The Fear (Higson novel)

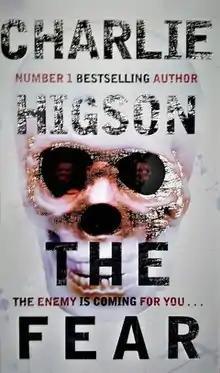
First edition

The Fear is a post-apocalyptic young adult horror novel written by Charlie Higson. The book, released by Puffin Books in the UK on 15 September 2011 and by Disney Hyperion is the third book in a planned seven-book series, titled The Enemy. "The Fear" takes place in London, a year after a worldwide sickness has infected adults, turning them into something akin to voracious, cannibalistic zombies.